Carlo Caliari

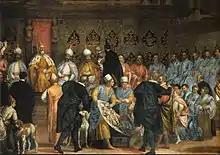
Carletto and Gabriele Caliari, "Doge Marino Grimani receiving the Persian ambassadors" 1603. Venice, in the Doge's Palace

Carlo Cannovaro Caliari (1570–1596) was an Italian artist of the Renaissance period. He is also known as Carletto. The youngest son of Paolo Veronese, Caliari was active mainly in Venice, where he worked and inherited the studio of his far more famous father, and later worked along with his brother Gabriele and his uncle, Benedetto. His name is attached to several large pictures of banquets in Veronese's style. Alessandro Turchi worked briefly under him.